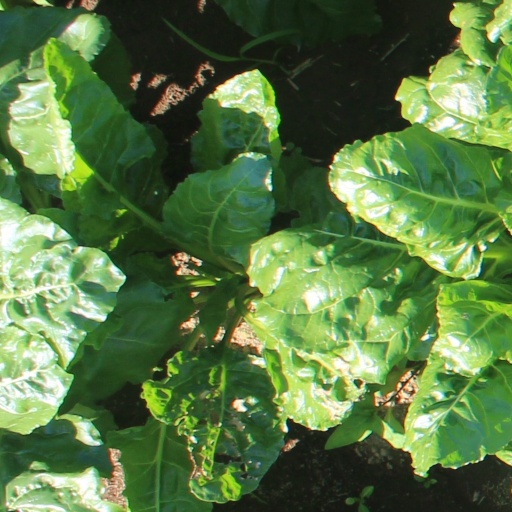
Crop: sugar beet